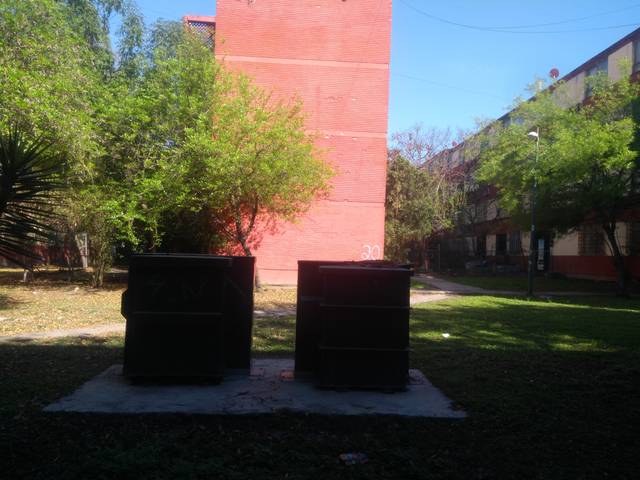
Region: Mexico
Coordinates: 25.668, -100.302